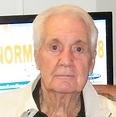
Age: 77